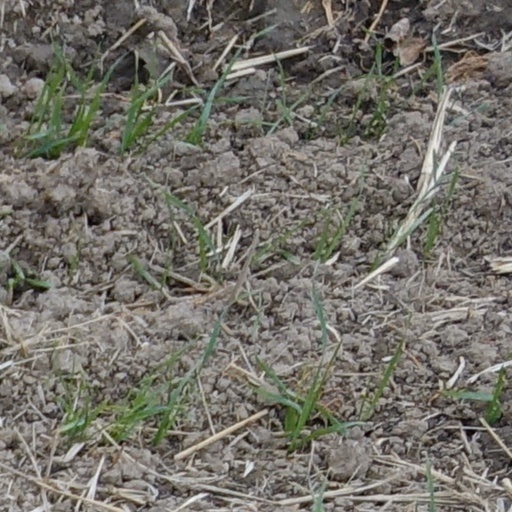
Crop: wheat